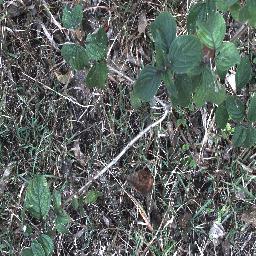
Label: lantana